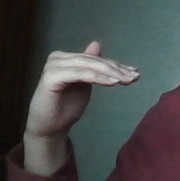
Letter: khaa